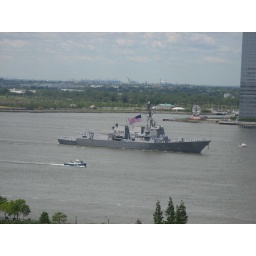
Fleet week ships rolling in from my office window